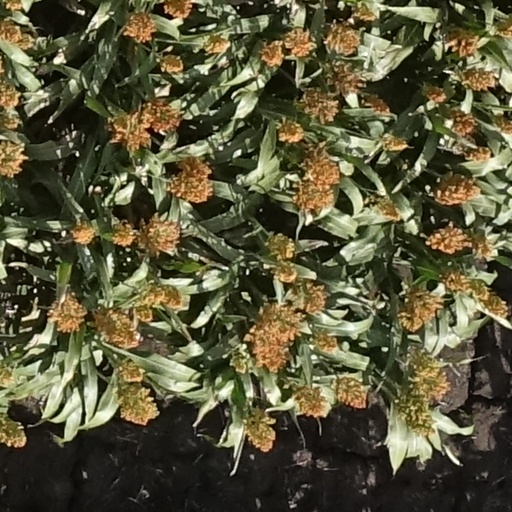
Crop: sorghum